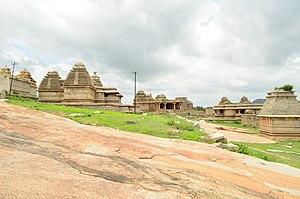
L'ensemble monumental de Hampi est un site du patrimoine mondial classé au patrimoine mondial de l'UNESCO situé à Hampi dans le centre-est de l'état de Karnataka, en Inde. Il est le centre de la capitale éponyme de l'empire hindou Vijayanagara pendant le XIVᵉ siècle. Les chroniques laissées par les voyageurs perses et européens, et en particulier par les Portugais, parlent d'une grande ville prospère et prospère située près de la Tungabhadrâ. En 1500, Hampi-Vijayanagara était la deuxième plus grande ville de l’époque médiévale après Pékin, et probablement la plus riche de l’Inde à cette époque, attirant des commerçants persans et portugais. L'empire de Vijayanagara est vaincu par une coalition de sultanats musulmans; sa capitale est conquise, pillée et détruite par les armées du sultanat en 1565, après quoi Hampi est restée en ruine.